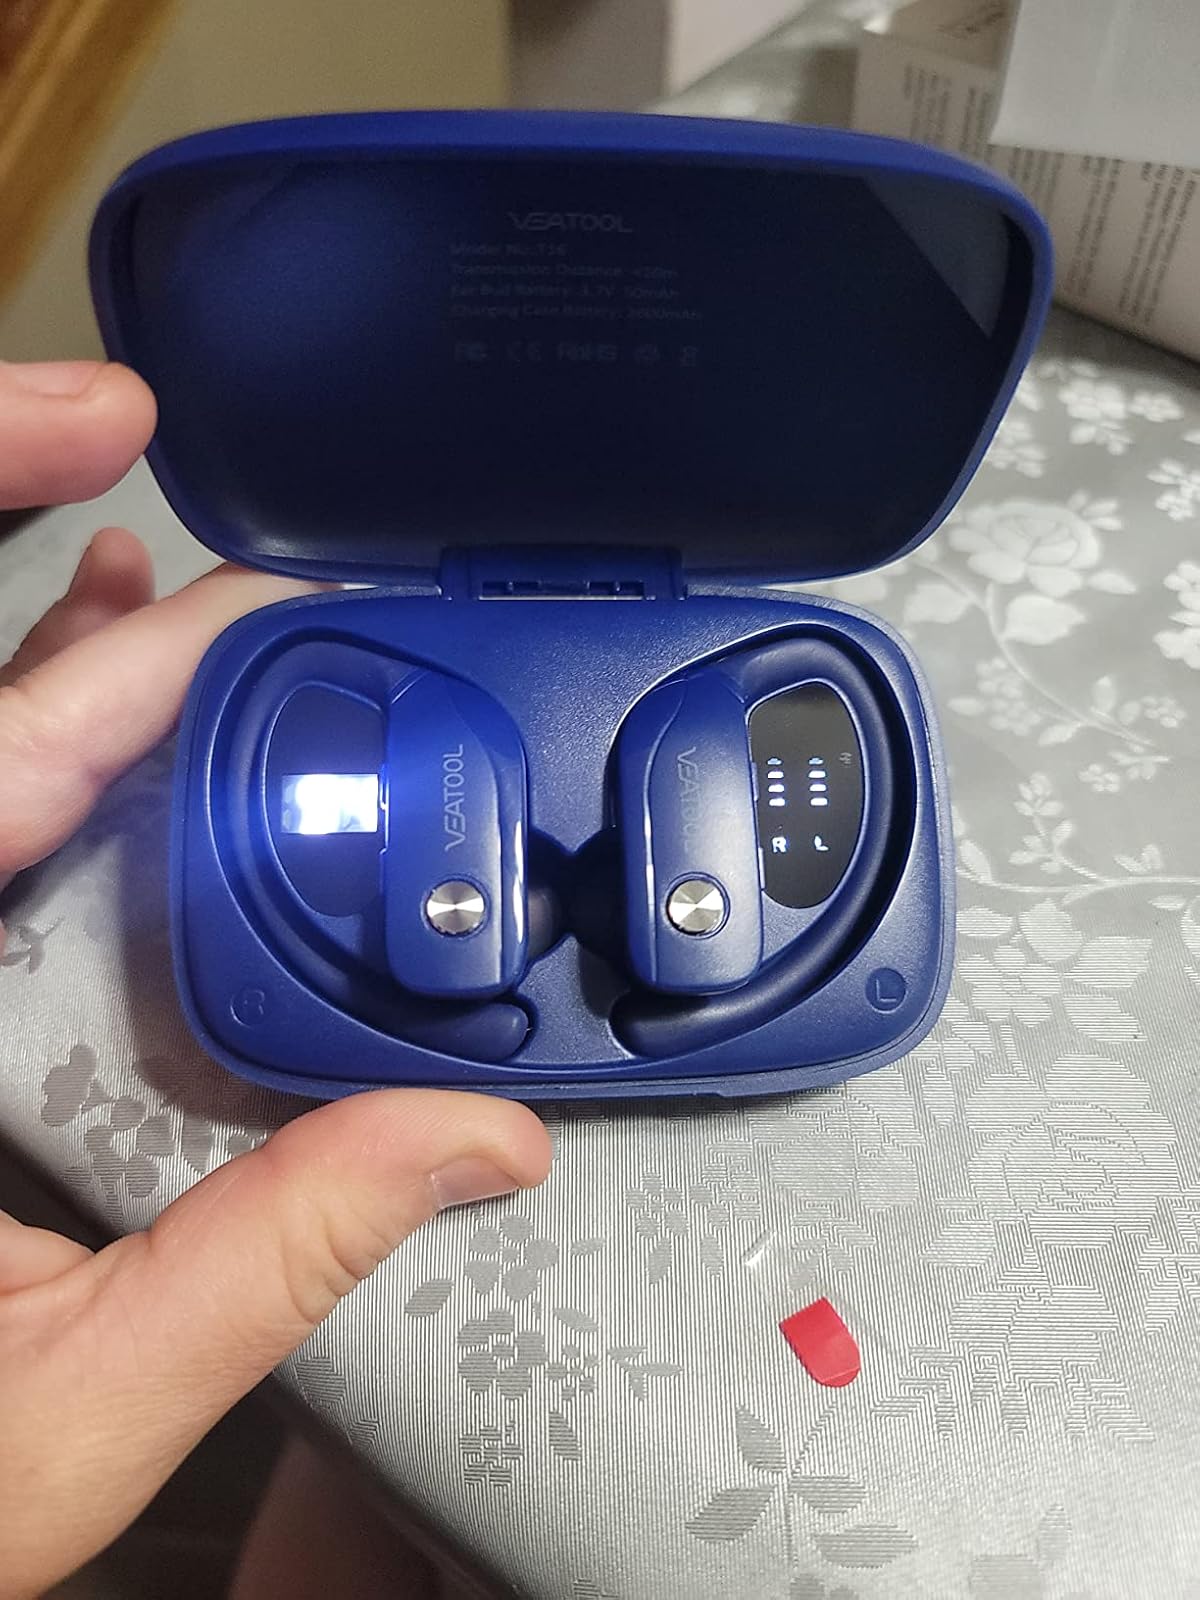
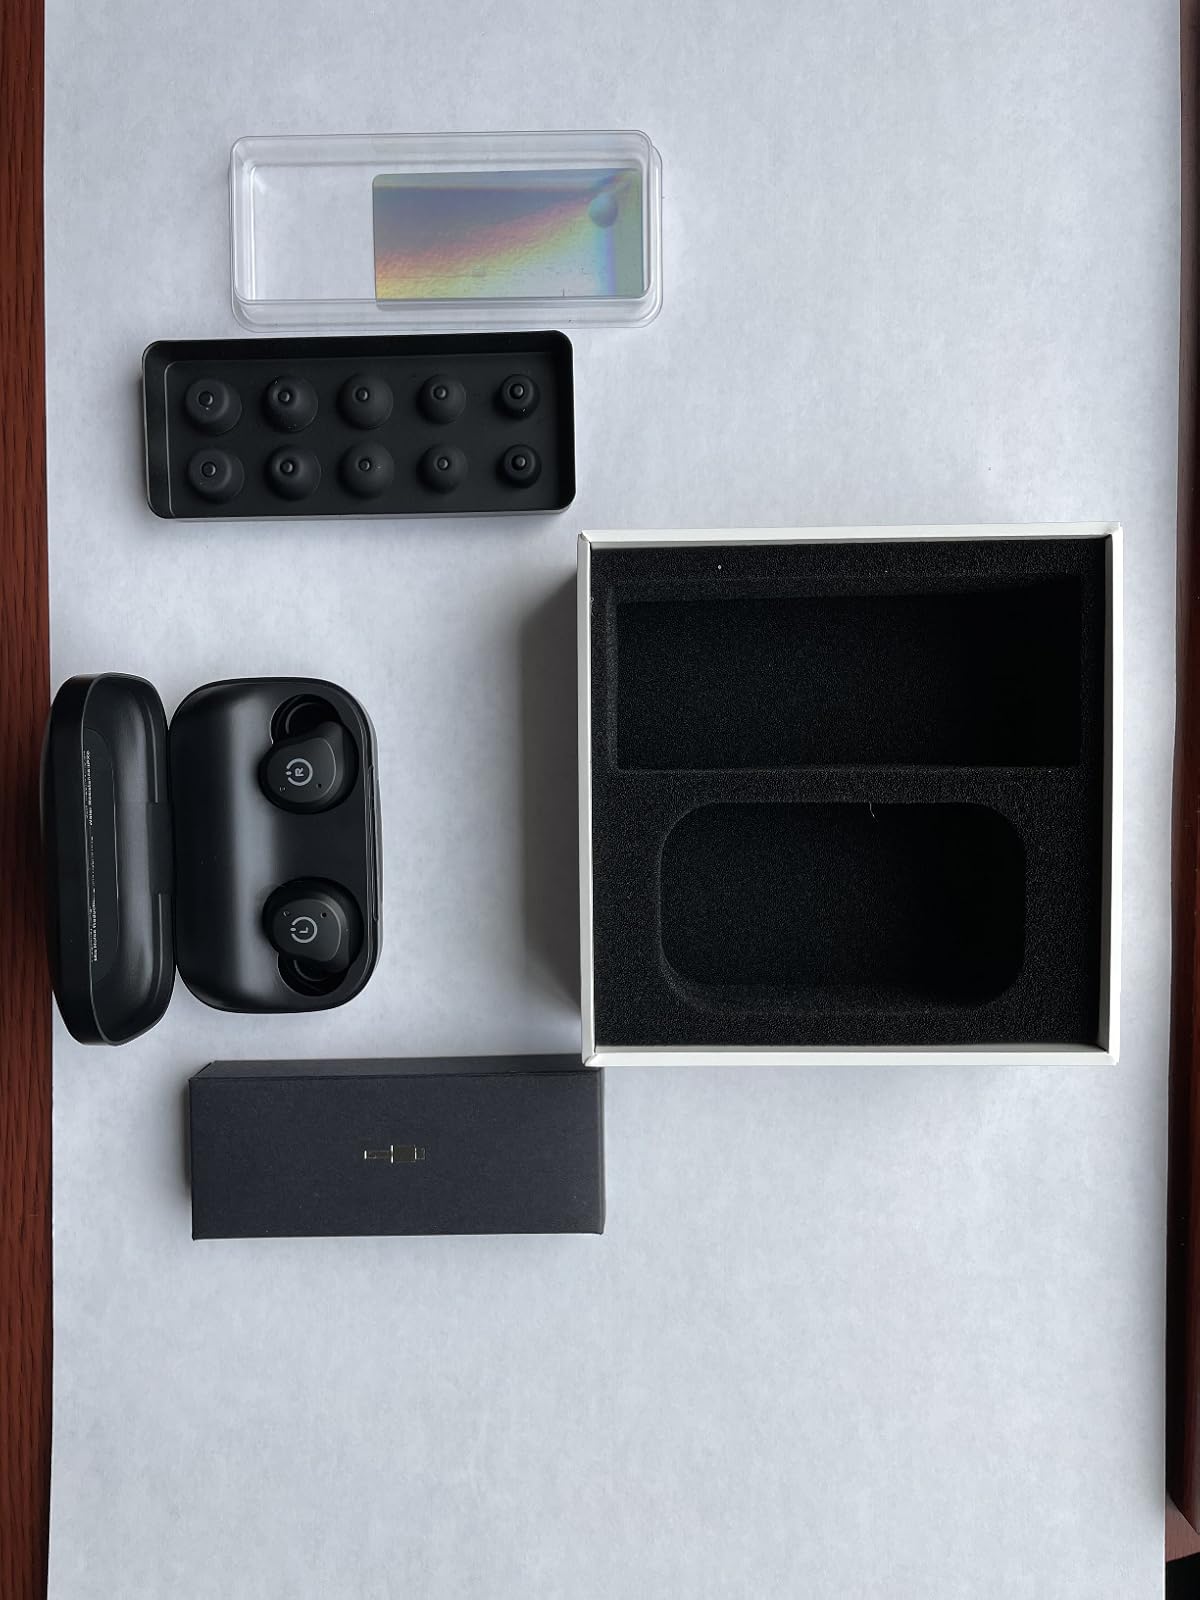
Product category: earbuds
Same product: no